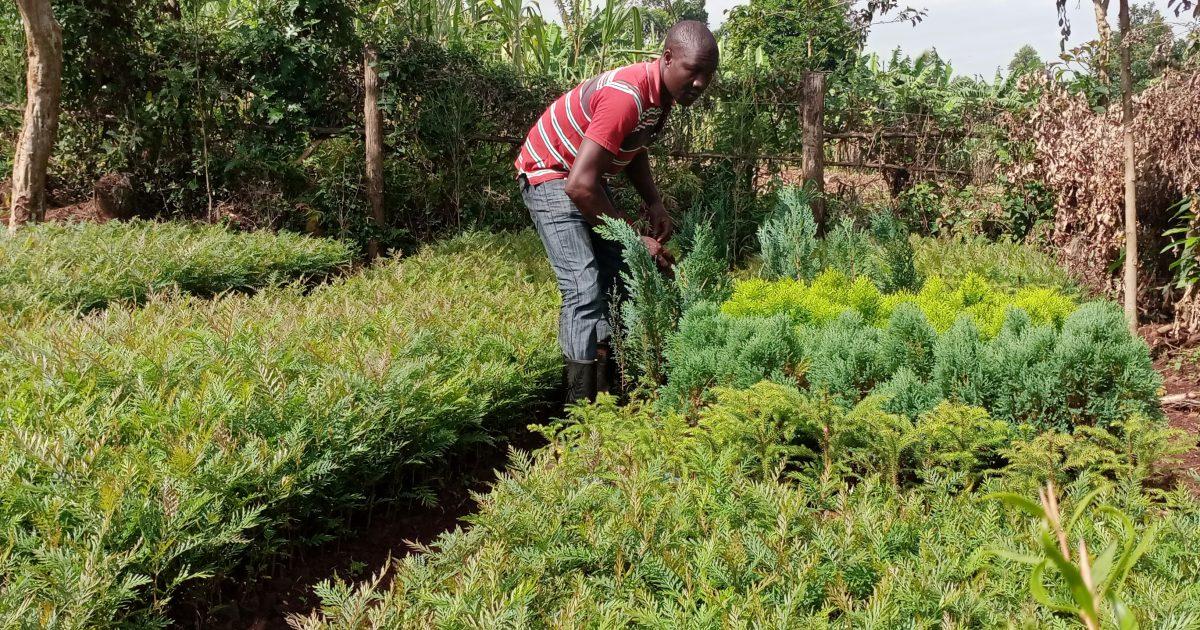
Mwanaume amepanda miche ya miti kwenye vitalu vilivyopangwa kwa mpangilio mzuri. Akihakikisha kila mimea ina nafasi katika sehemu hiyo. Shughuli hii inaonyesha uzalishaji wa misitu kwa ajili ya kustawisha mazingira kwa makazi ya viumbe hai pamoja na kuleta vyanzo vya maji.